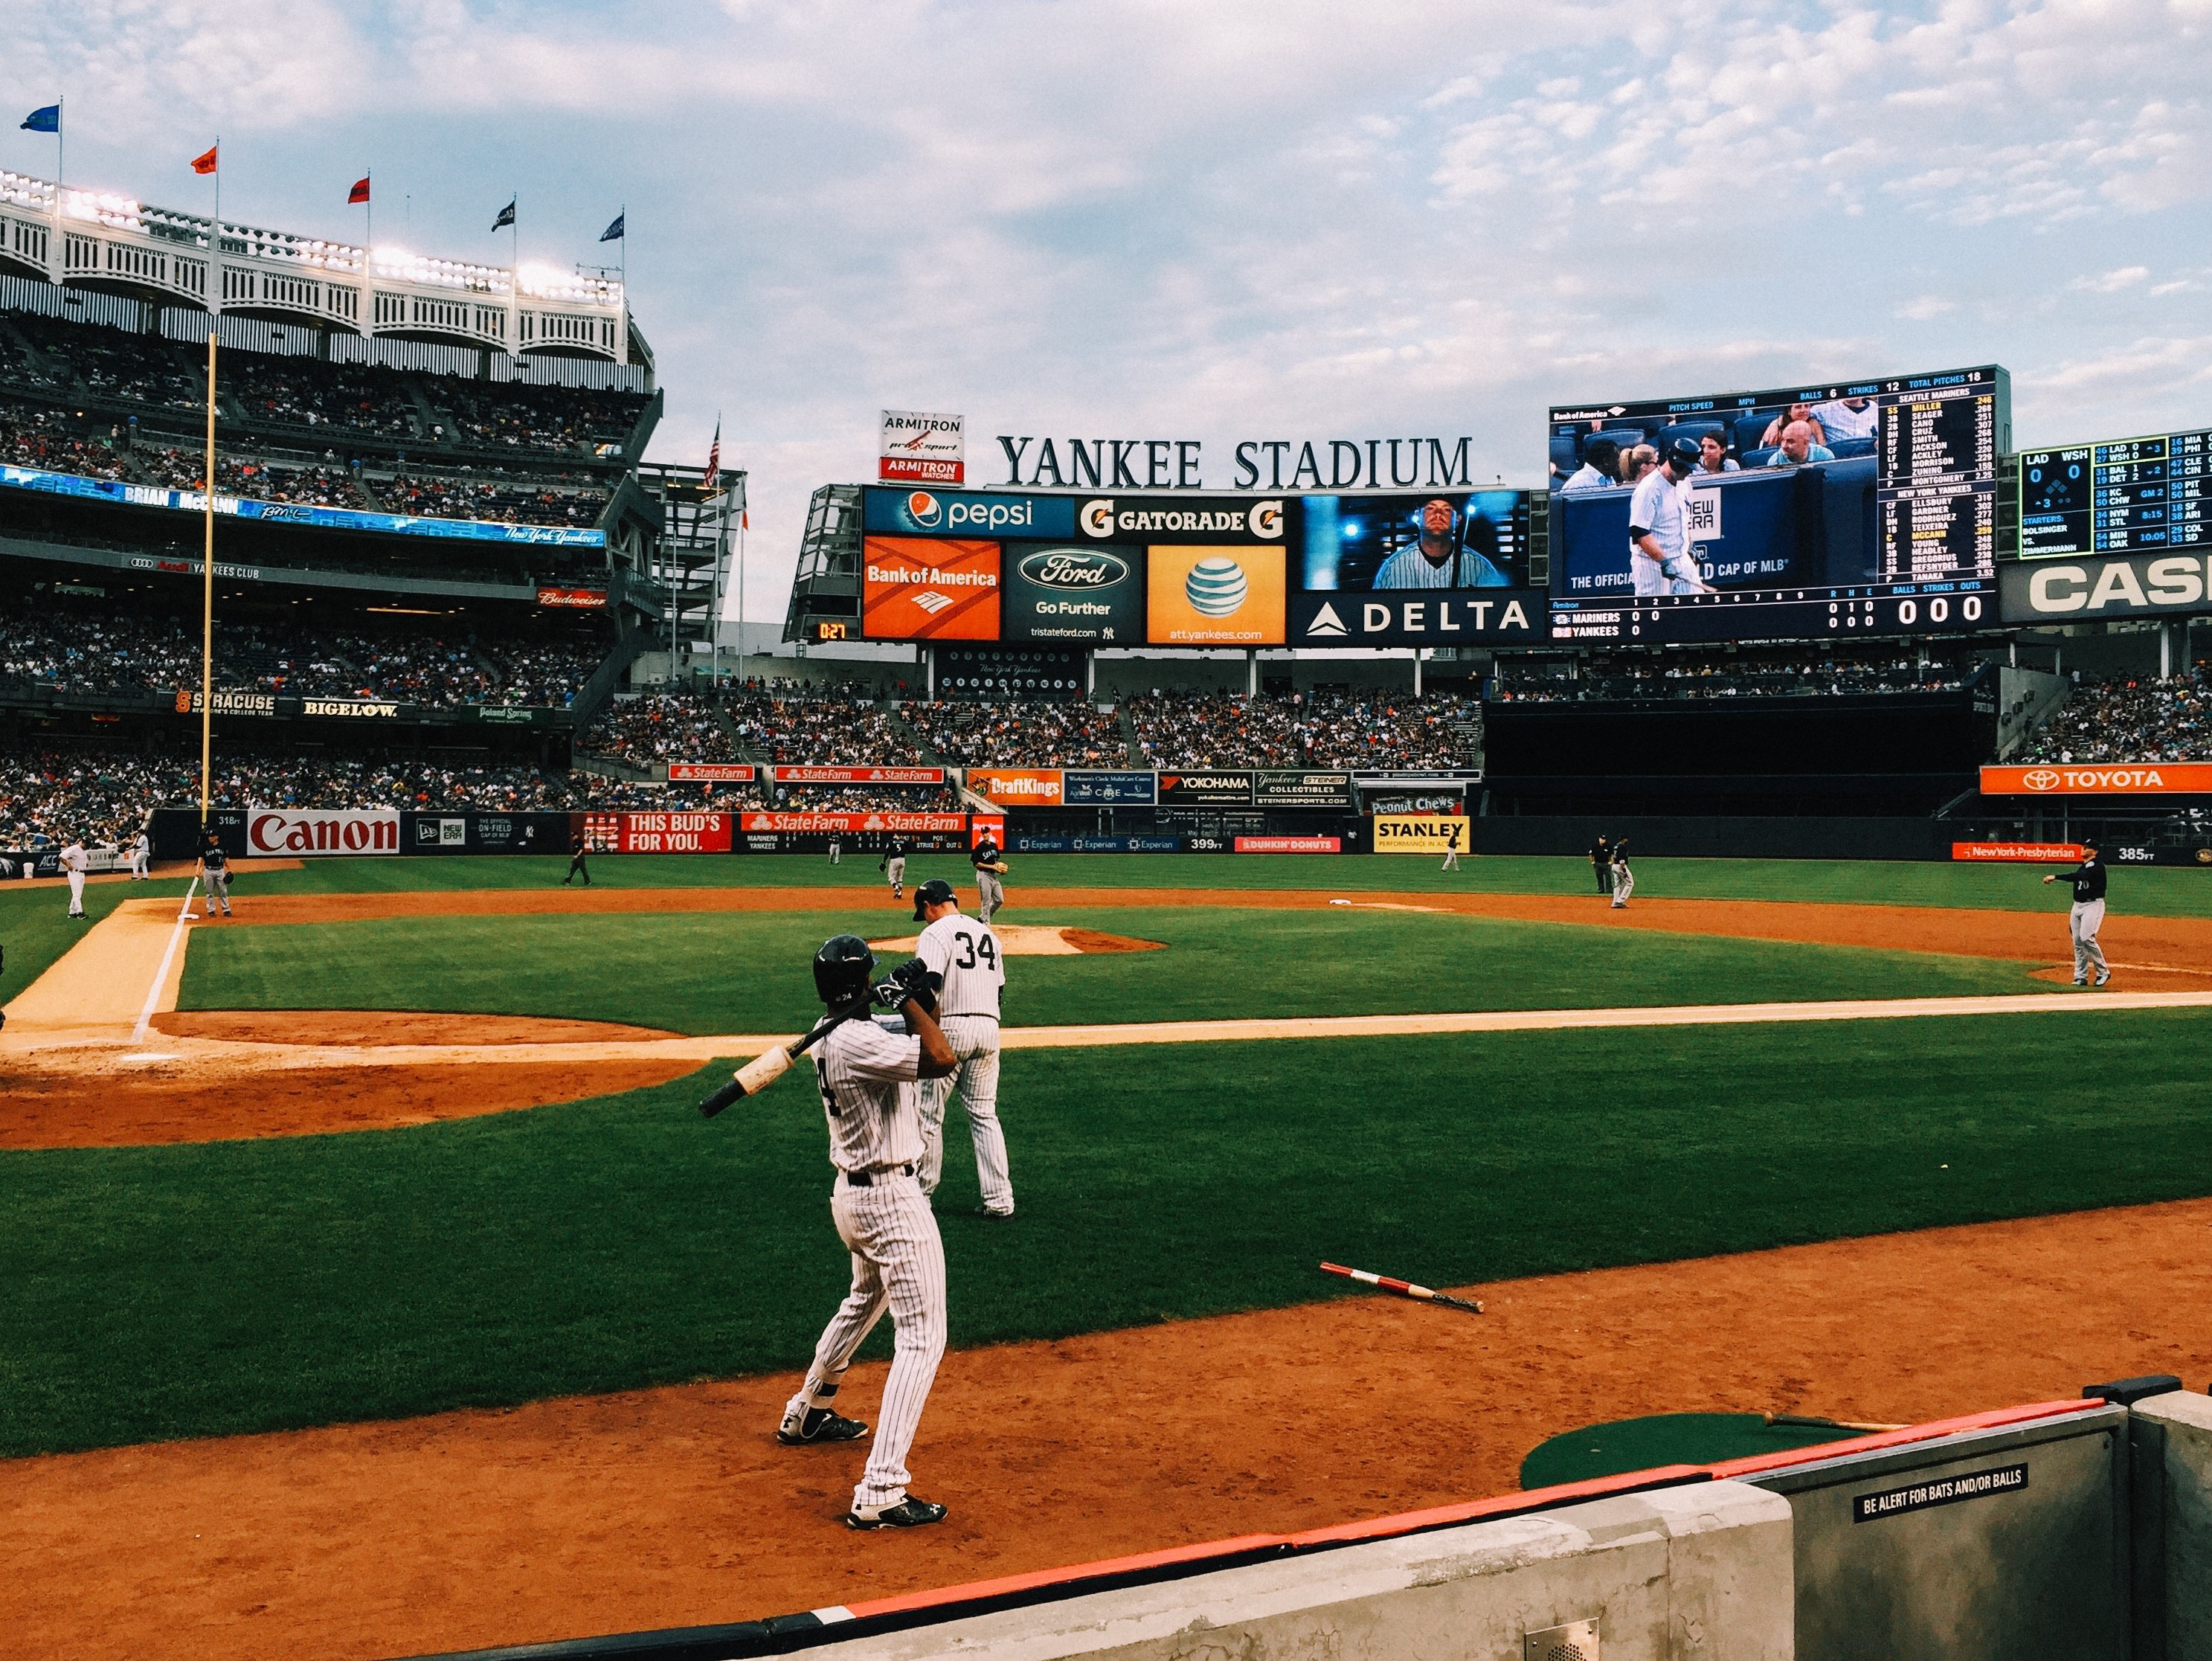
baseball park, sport venue, baseball player, baseball field, stadium, bat and ball games, baseball, baseball positions, college baseball, baseball equipment, sports, ball game, team sport, pitch, player, Baseball uniform, atmosphere, championship, sports equipment, sky, games, tournament, arena, infielder, competition event, world, photography, pitcher, sports uniform, baseball glove, competition, baseball protective gear